Roy C. Start

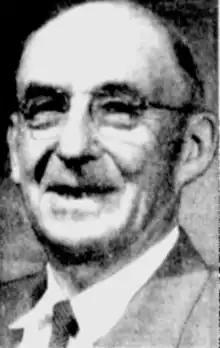

Roy C. Start (November 3, 1877 – December 15, 1956), born in Holmes Township, Ohio, was the Republican mayor of Toledo from 1936–40. He is the namesake for Roy C. Start High School in Toledo, Ohio. Start also founded the West Toledo YMCA.